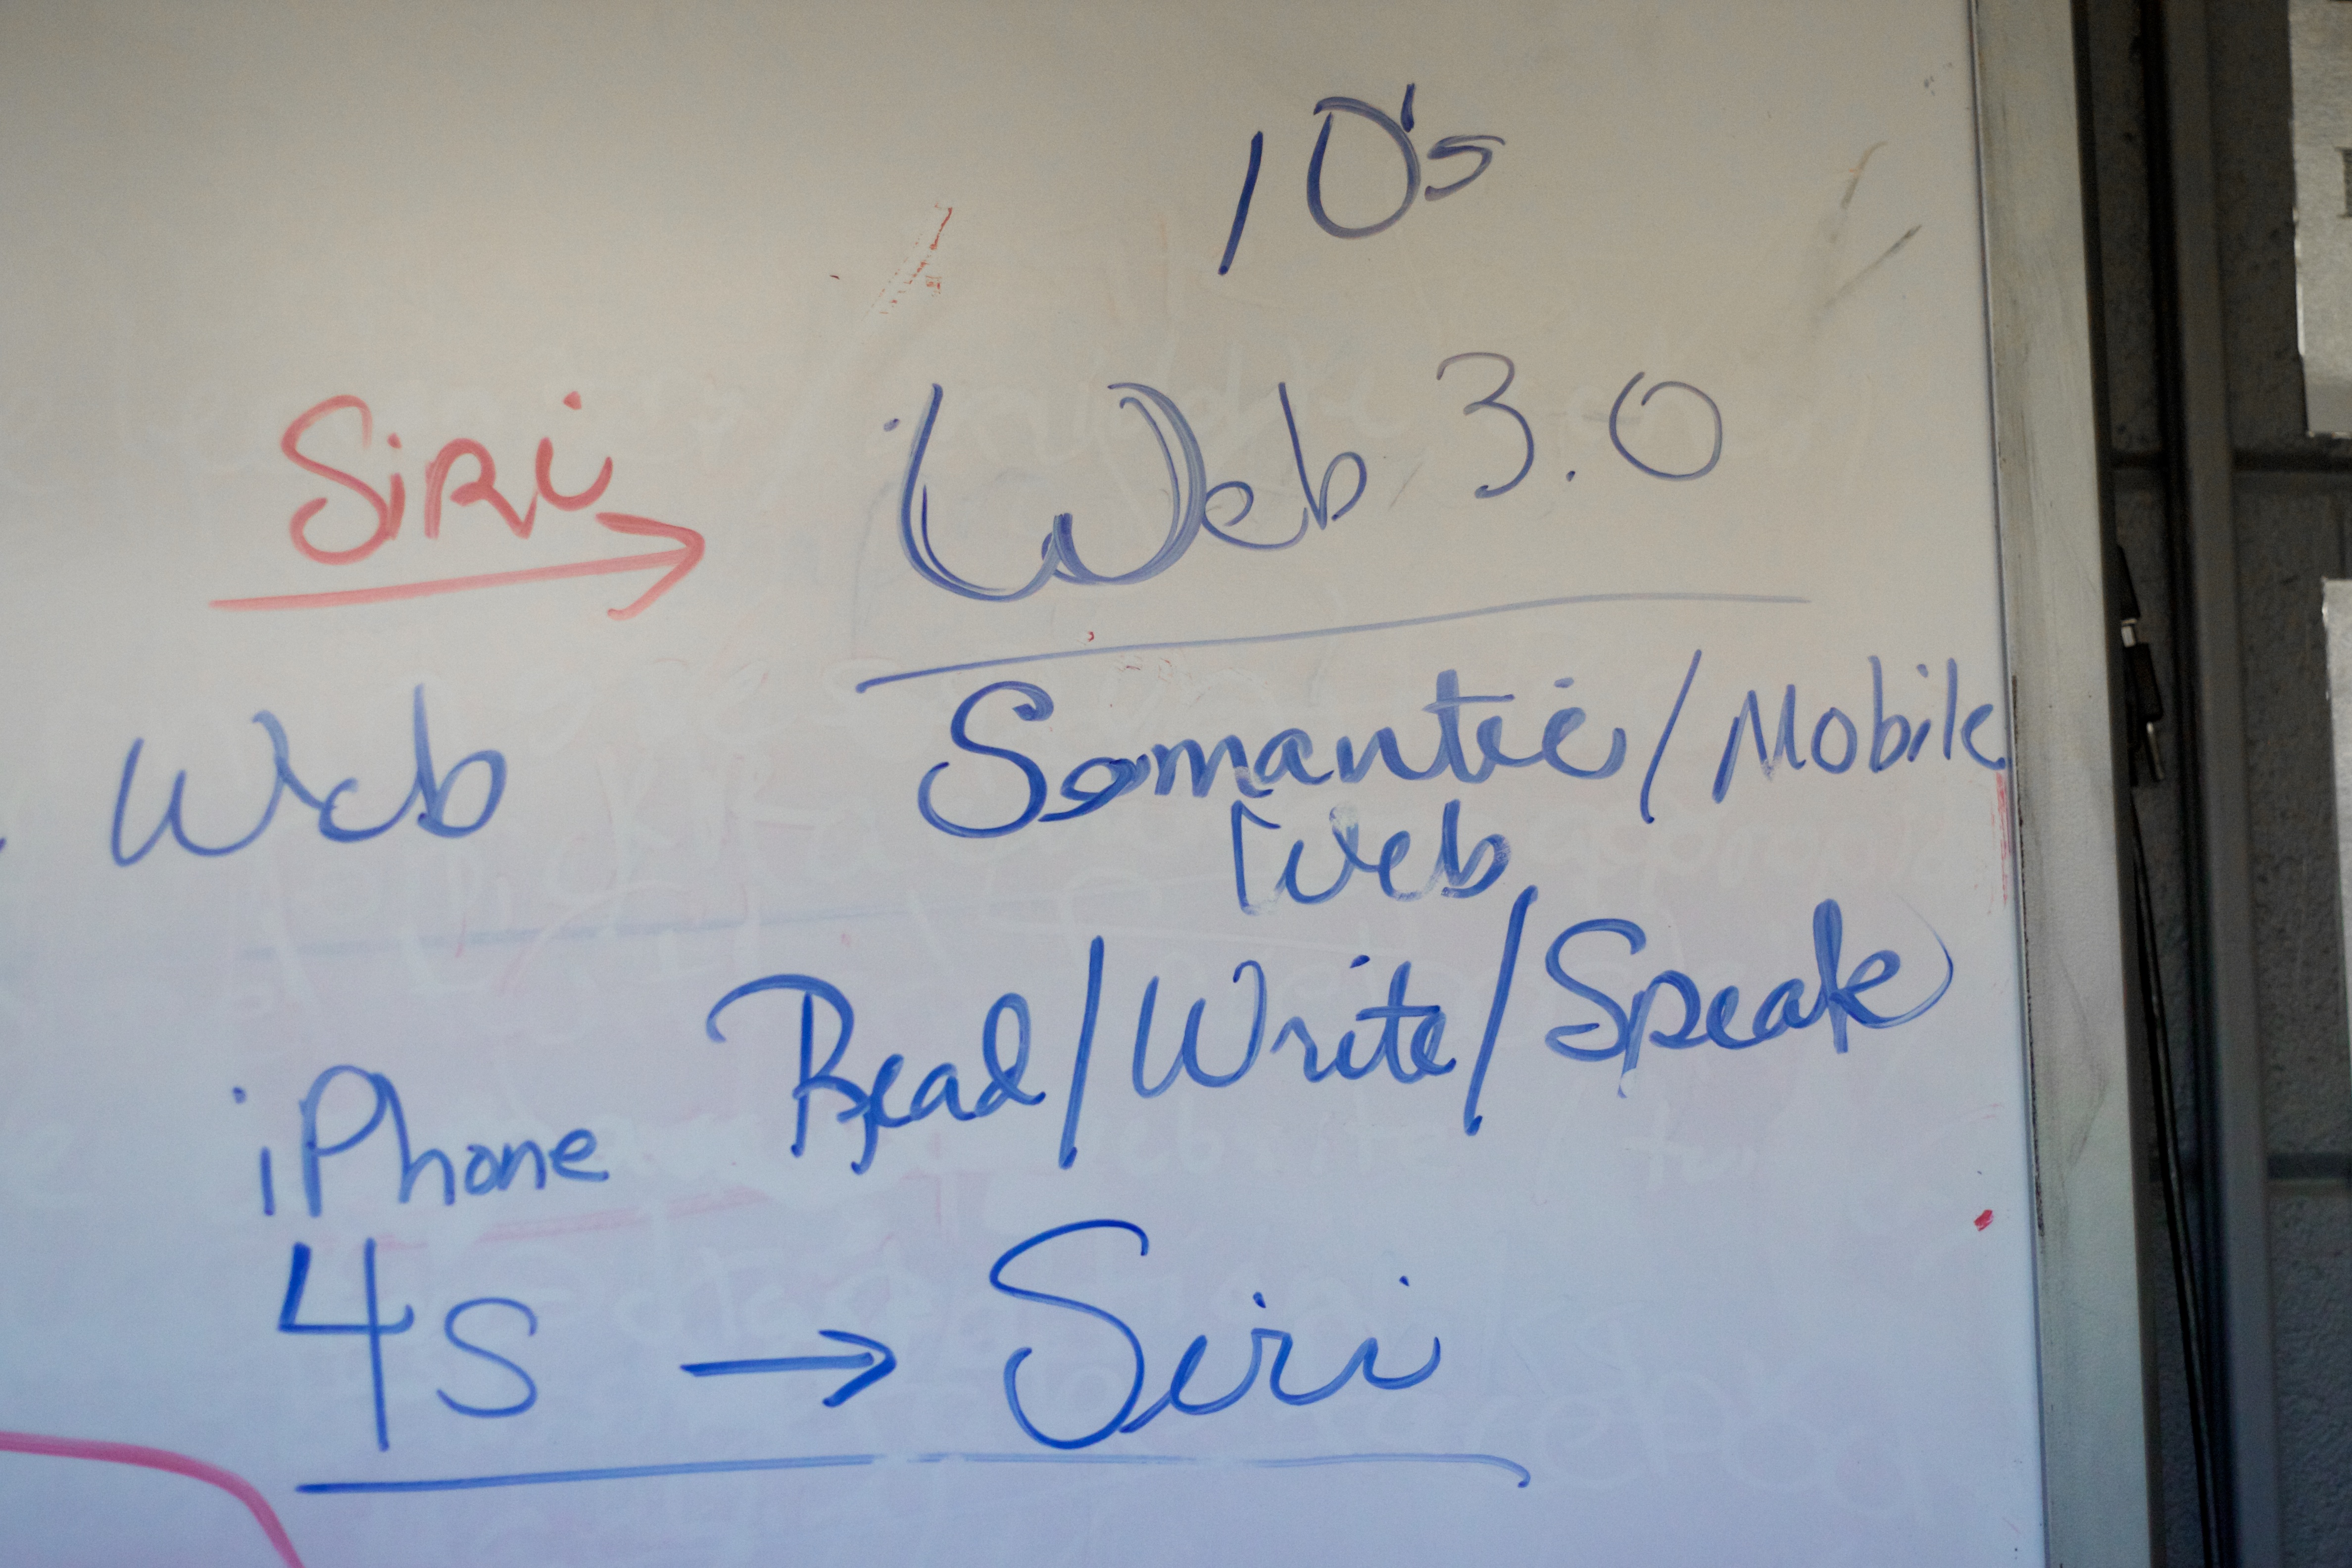
writing, number, sign, line, font, art, handwriting, whiteboard, calligraphy, shape, odyssey